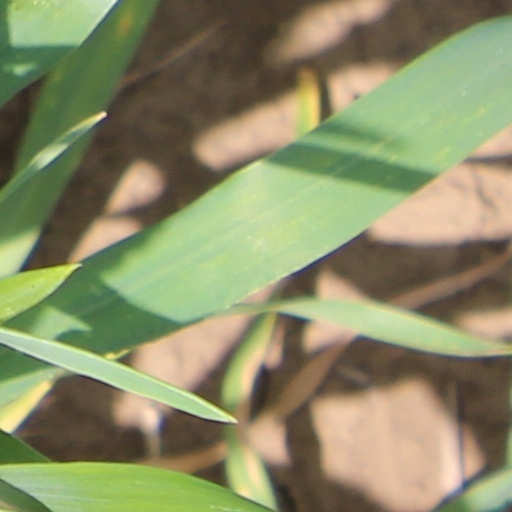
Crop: wheat